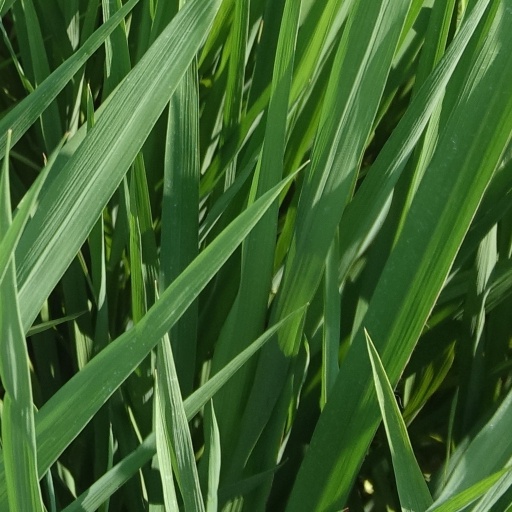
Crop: rice